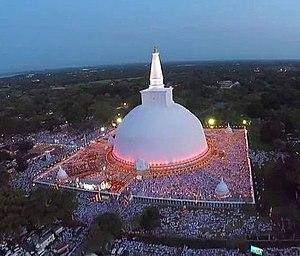
Le Mahavamsa est un texte en langue pāli relatant l'histoire des rois singhalais et tamouls de Ceylan. Il couvre une période qui s'étend de l'avènement du Prince Vijaya en 543 av. J.-C. au règne du roi Mahasena. Il relate aussi l'histoire du bouddhisme.